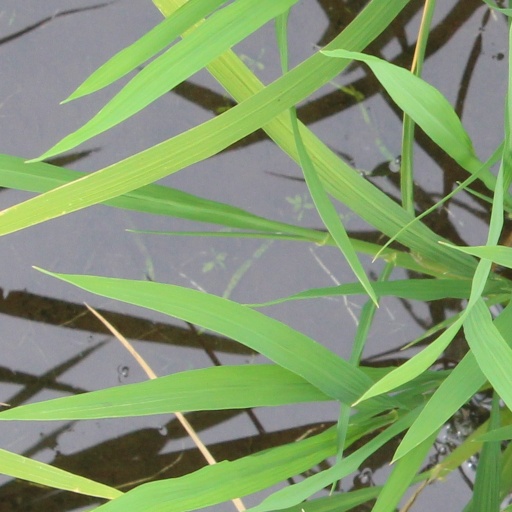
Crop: rice